Beeldenstorm

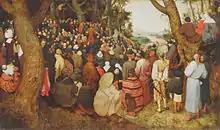
An outdoor sermon depicted by Pieter Bruegel the Elder as "The Sermon of St John the Baptist", 1566.

In Germany, Switzerland and England, conversion to Protestantism had been enforced on the whole population at the level of a city, principality or kingdom, with varying degrees of discrimination, persecution or expulsion applied to those who insisted on remaining Catholic. The Low Countries were part of the inheritance of Philip II of Spain, who was a devoted Catholic and supporter of the Counter-Reformation; he attempted to suppress Protestantism through his governor-general Margaret of Parma, the illegitimate daughter of Emperor Charles V, who was herself more willing to compromise. Protestants so far represented only a relatively small proportion of the Netherlandish population, but including disproportionate numbers from the nobility and upper bourgeoisie; nevertheless, but the Catholic Church had evidently lost the loyalty of the population, and traditional Catholic anti-clericalism was now dominant.